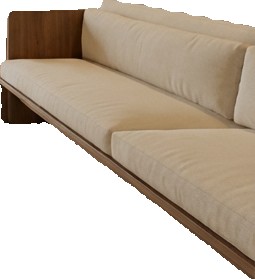
Surface category: sofa